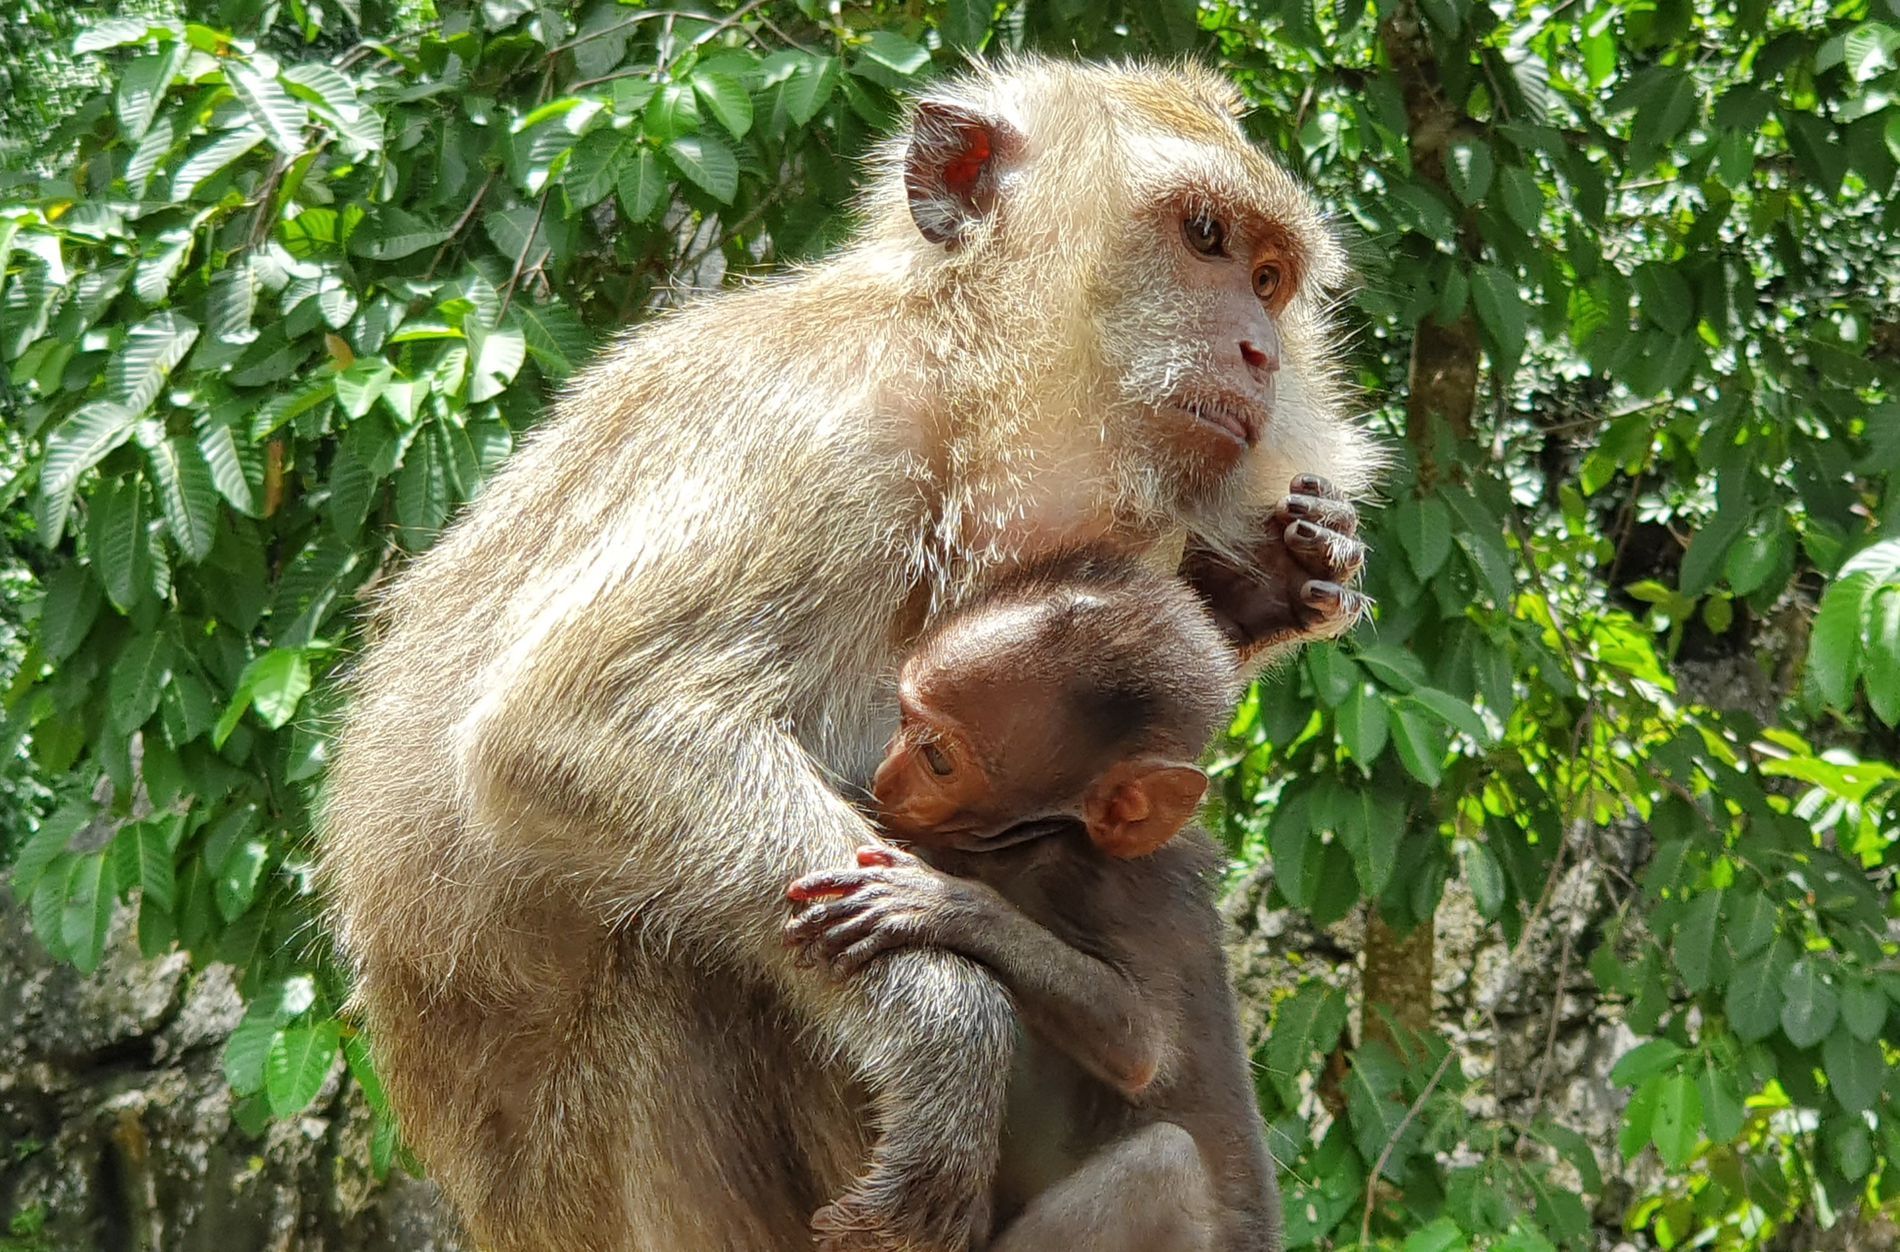
Monkey motherly love
The photo has a mother monkey holding her baby in her hands, while in the background there is greenery and branches.
Shot at a low camera angle in natural daylight with a color palette of green shades, light gray, and beige, the photograph captures motherly love as a mother monkey embraces her child tightly. The atmosphere is warm and lovely.
Labels: Animal, Mammal, Monkey, Wildlife, Plant, Vegetation, Baboon, Land, Nature, Outdoors, Rainforest, Tree, Jungle, Zoo, Background, Baby monkey
Camera: samsung SM-G975F
Aperture: F2.4
Exposure: 1/303 sec
ISO: 50
Focal length: 6.0 mm